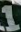
Number: 1